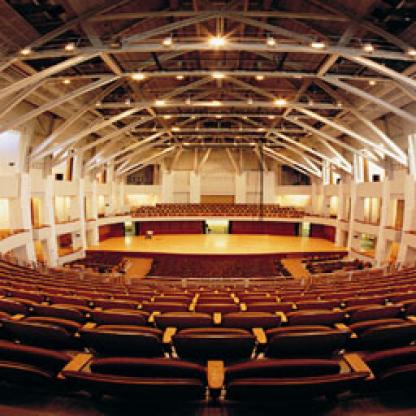
Scene: Indoor